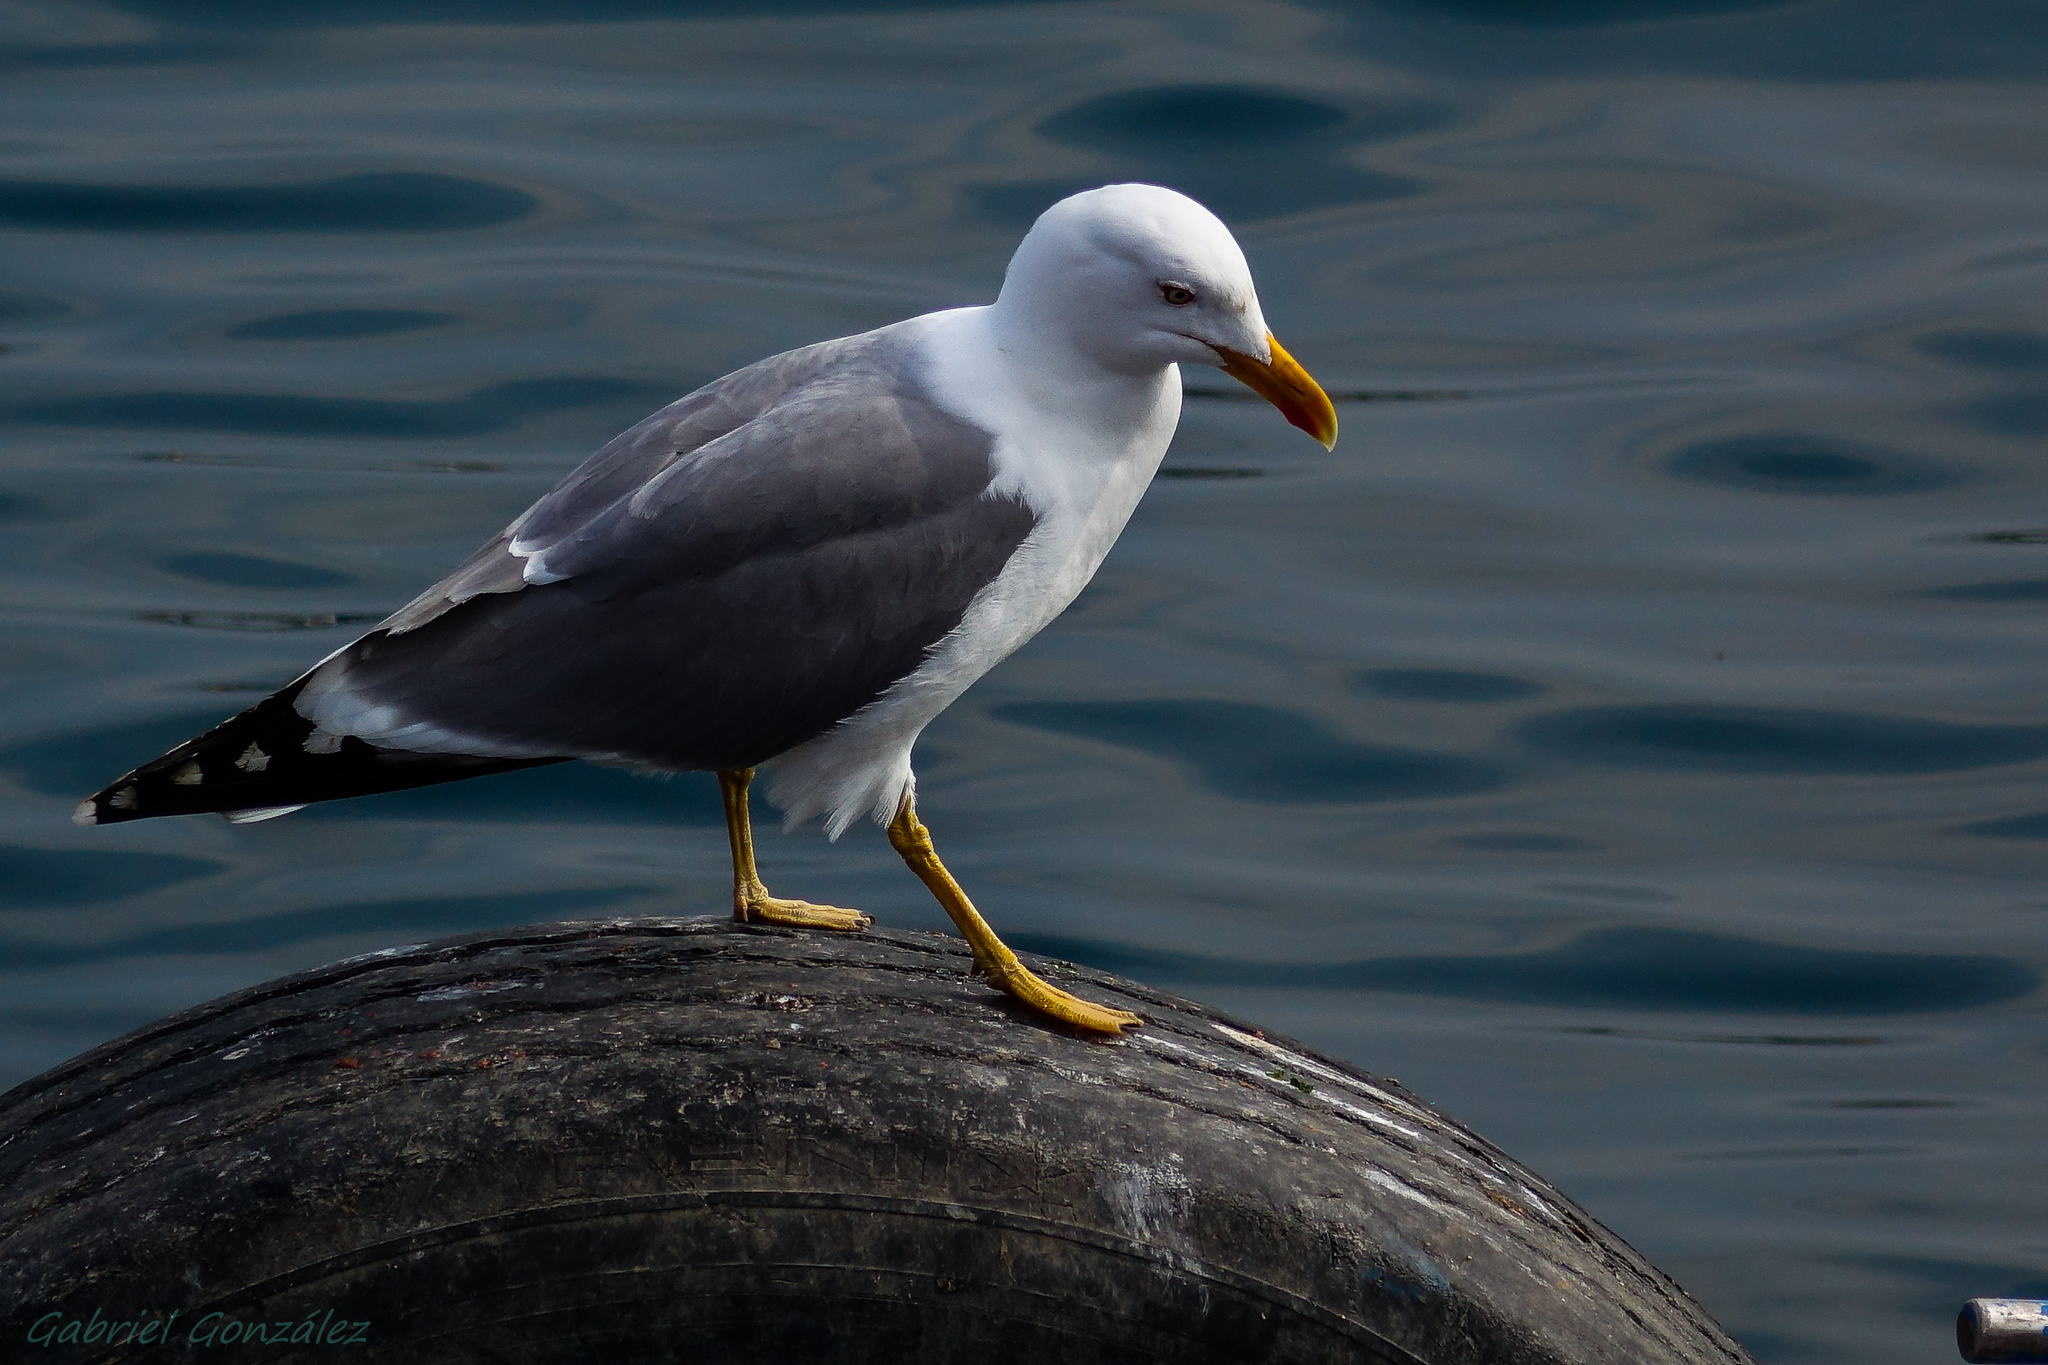
sea, nature, bird, seabird, wildlife, gull, beak, macro, fauna, gulls, animals, vertebrate, naturaleza, albatross, shorebird, ggl1, gaby1, xovesphoto, animales, sonyrx10, rx10, gphoto, xelodegalicia, gaviotas, gabrielcoru a, charadriiformes, european herring gull, great black backed gull, seaduck